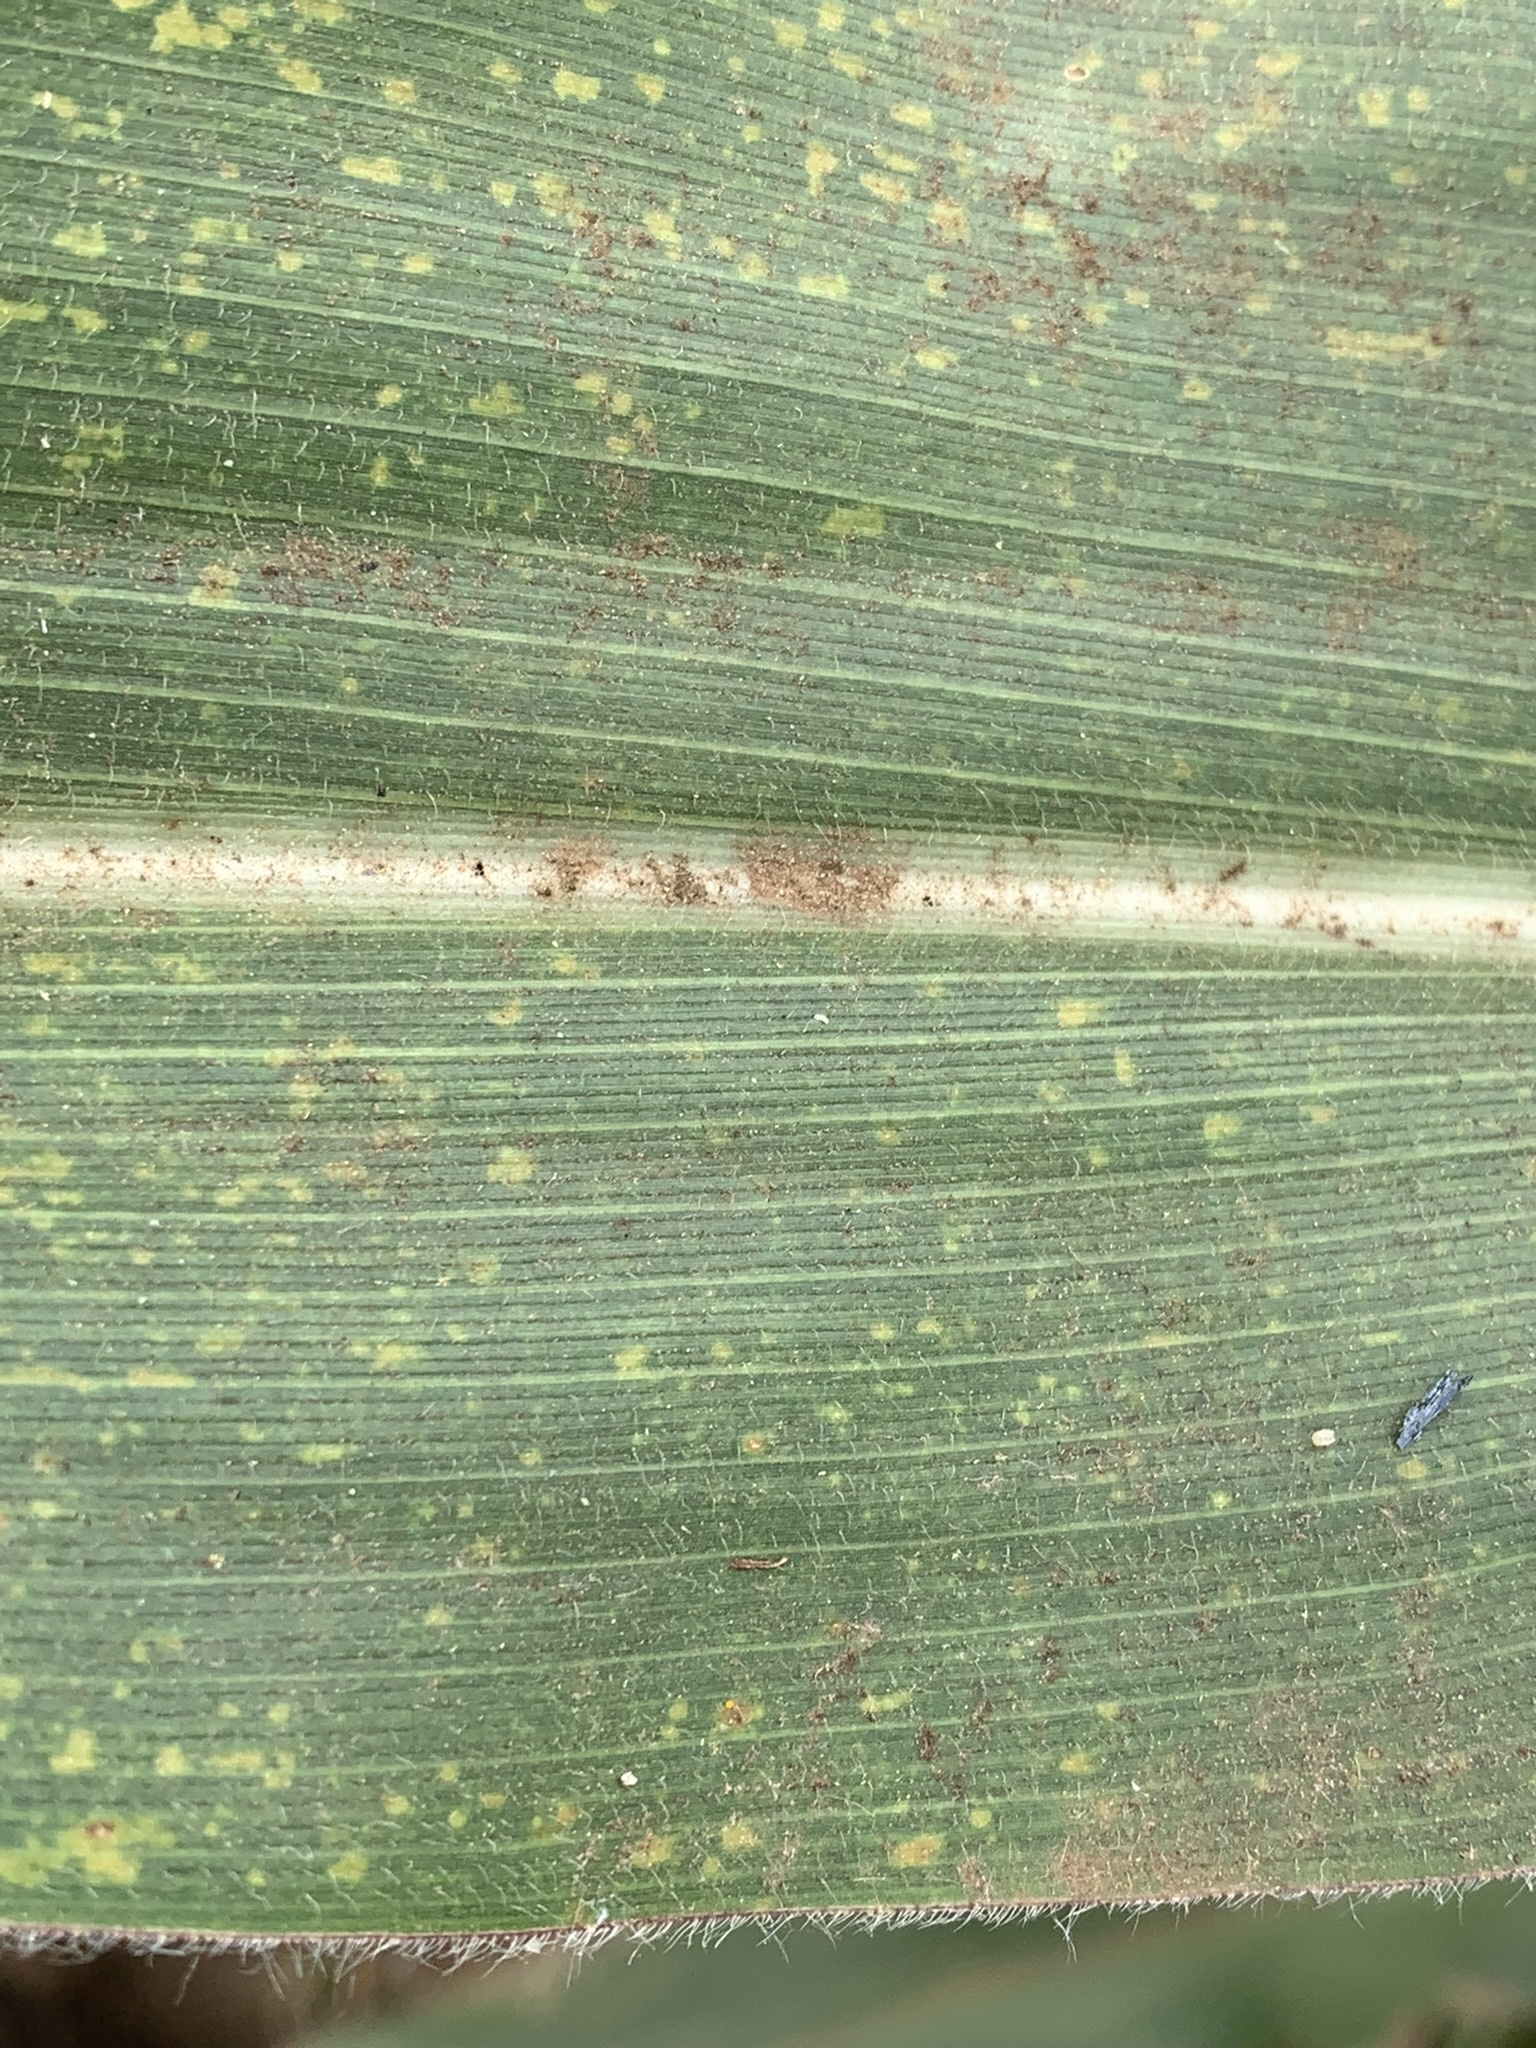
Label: MLN